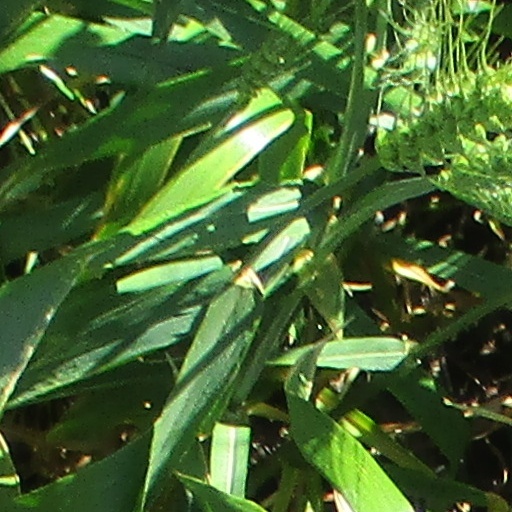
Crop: wheat